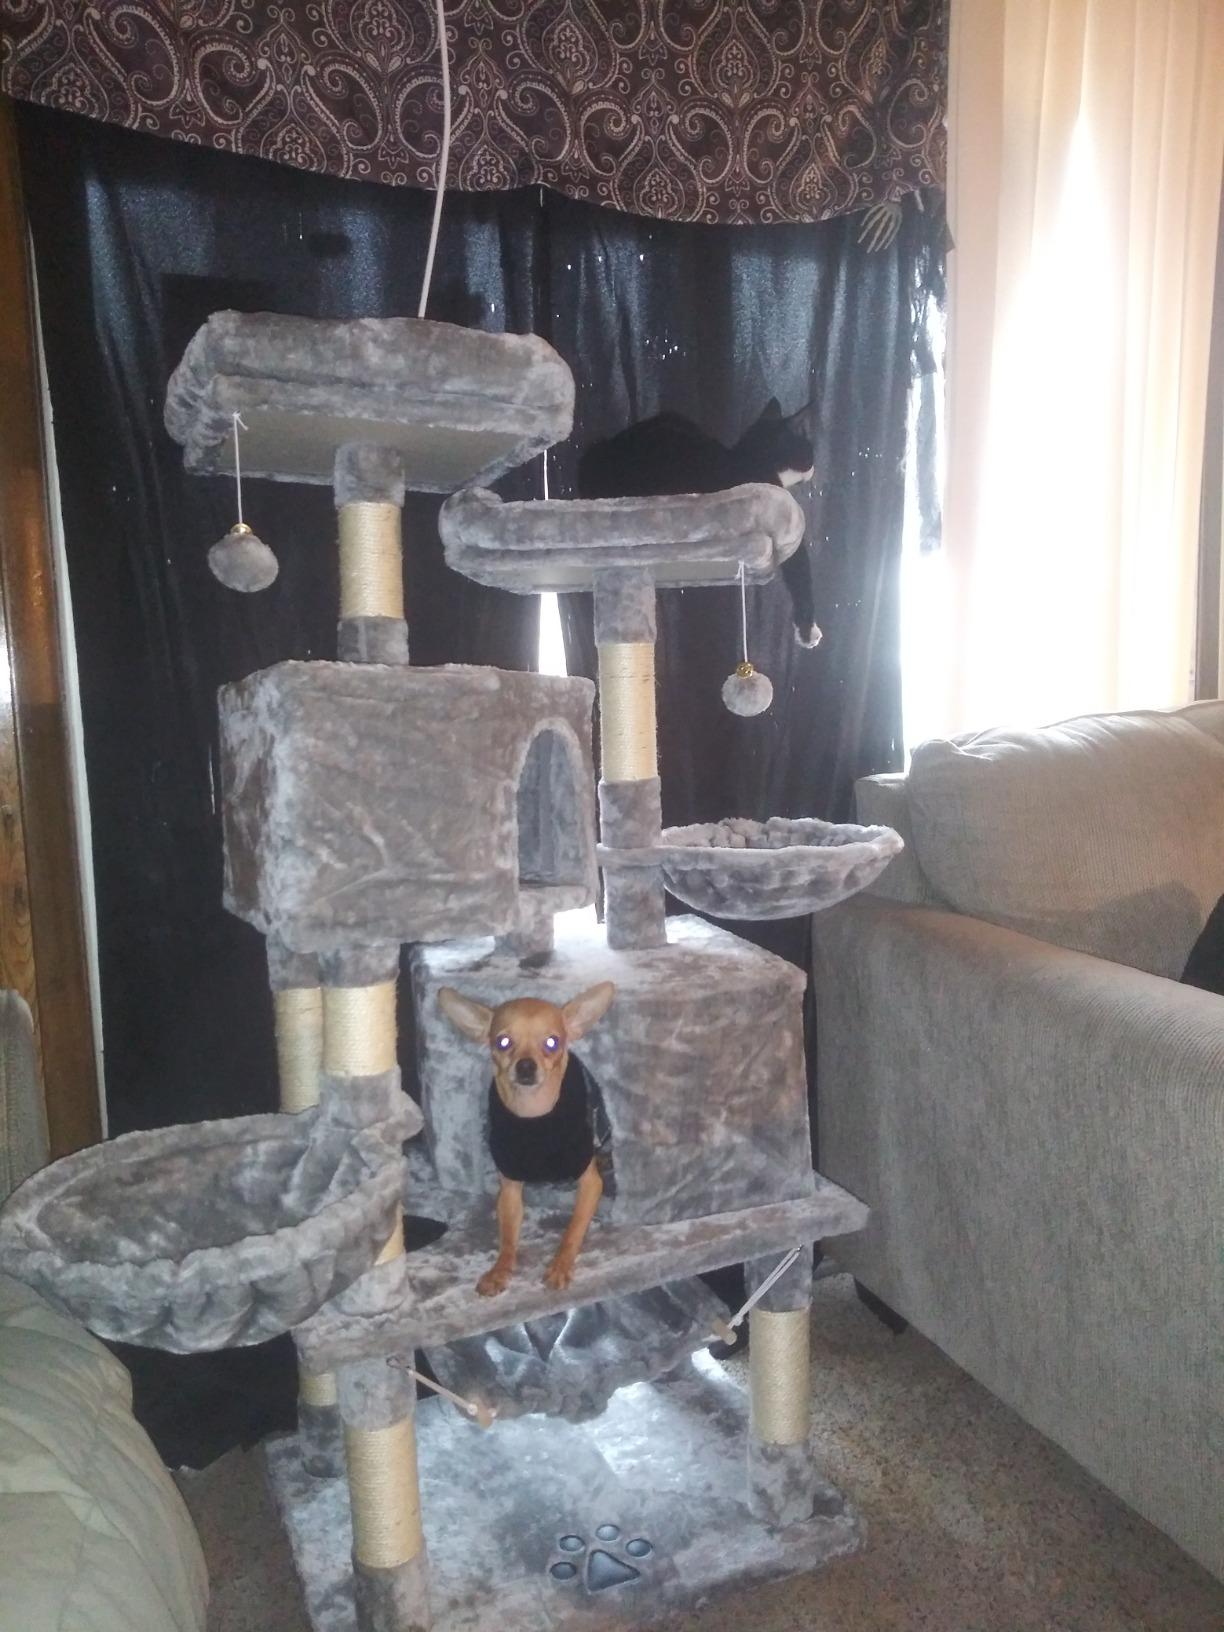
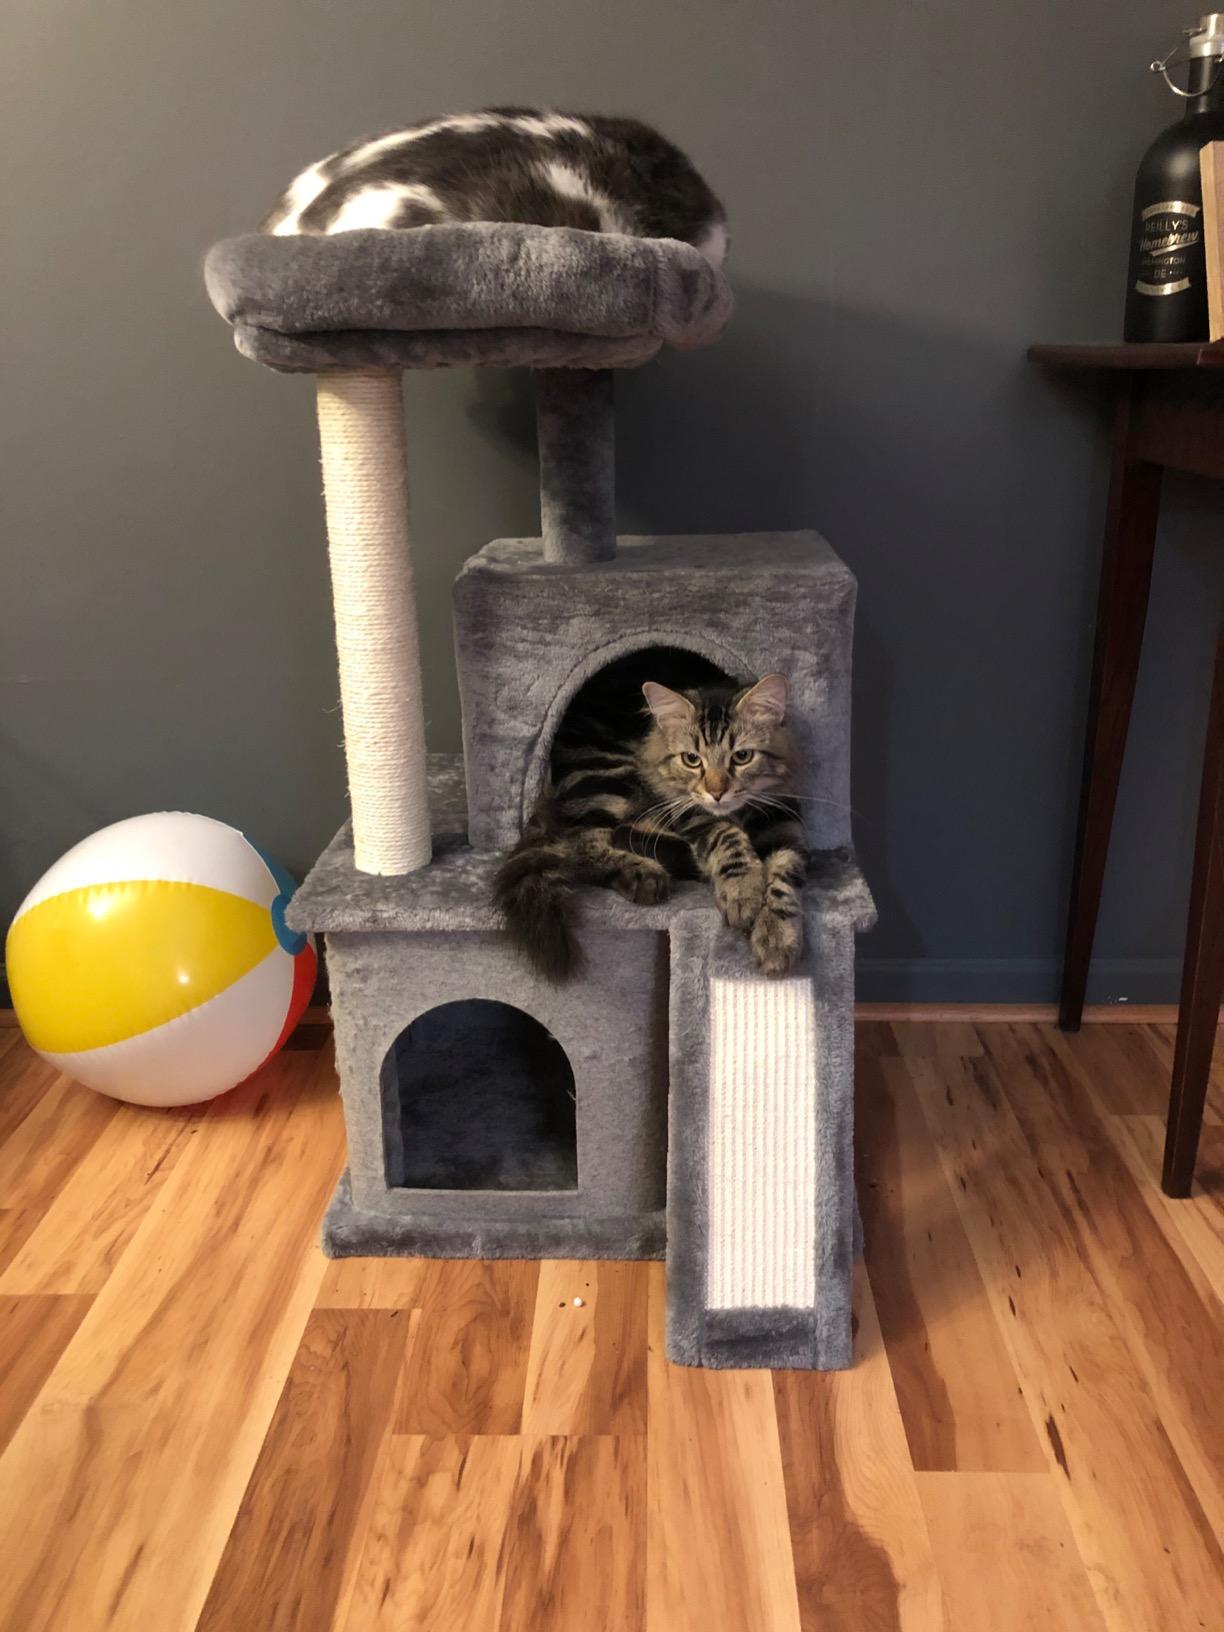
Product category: items_cat tree
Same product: no